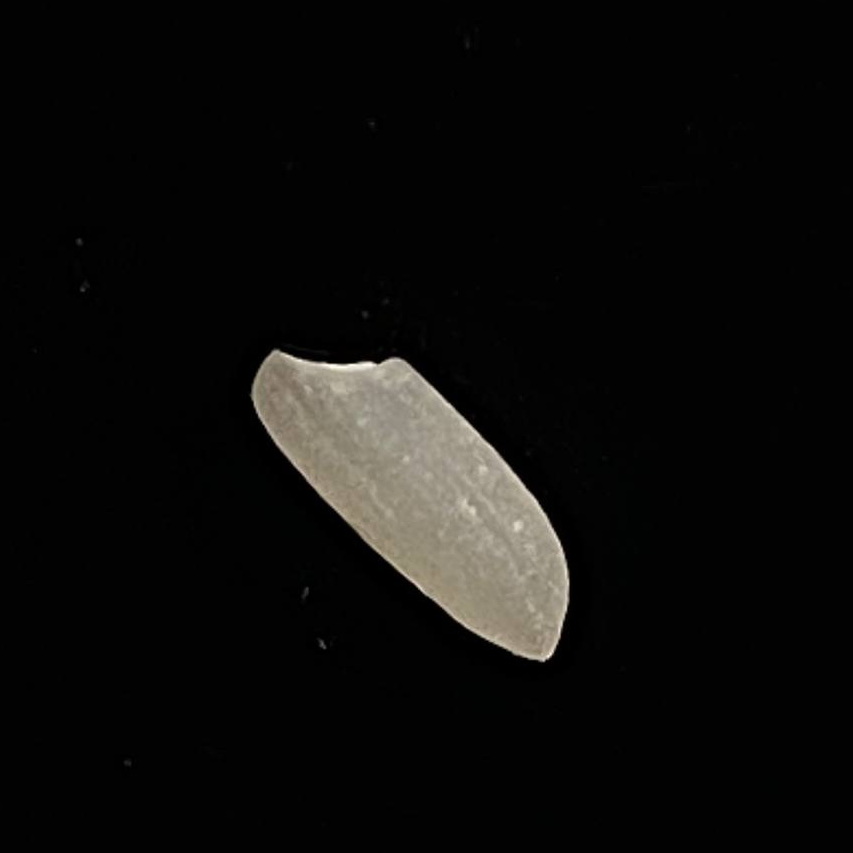
Rice variety: Katari_Polao